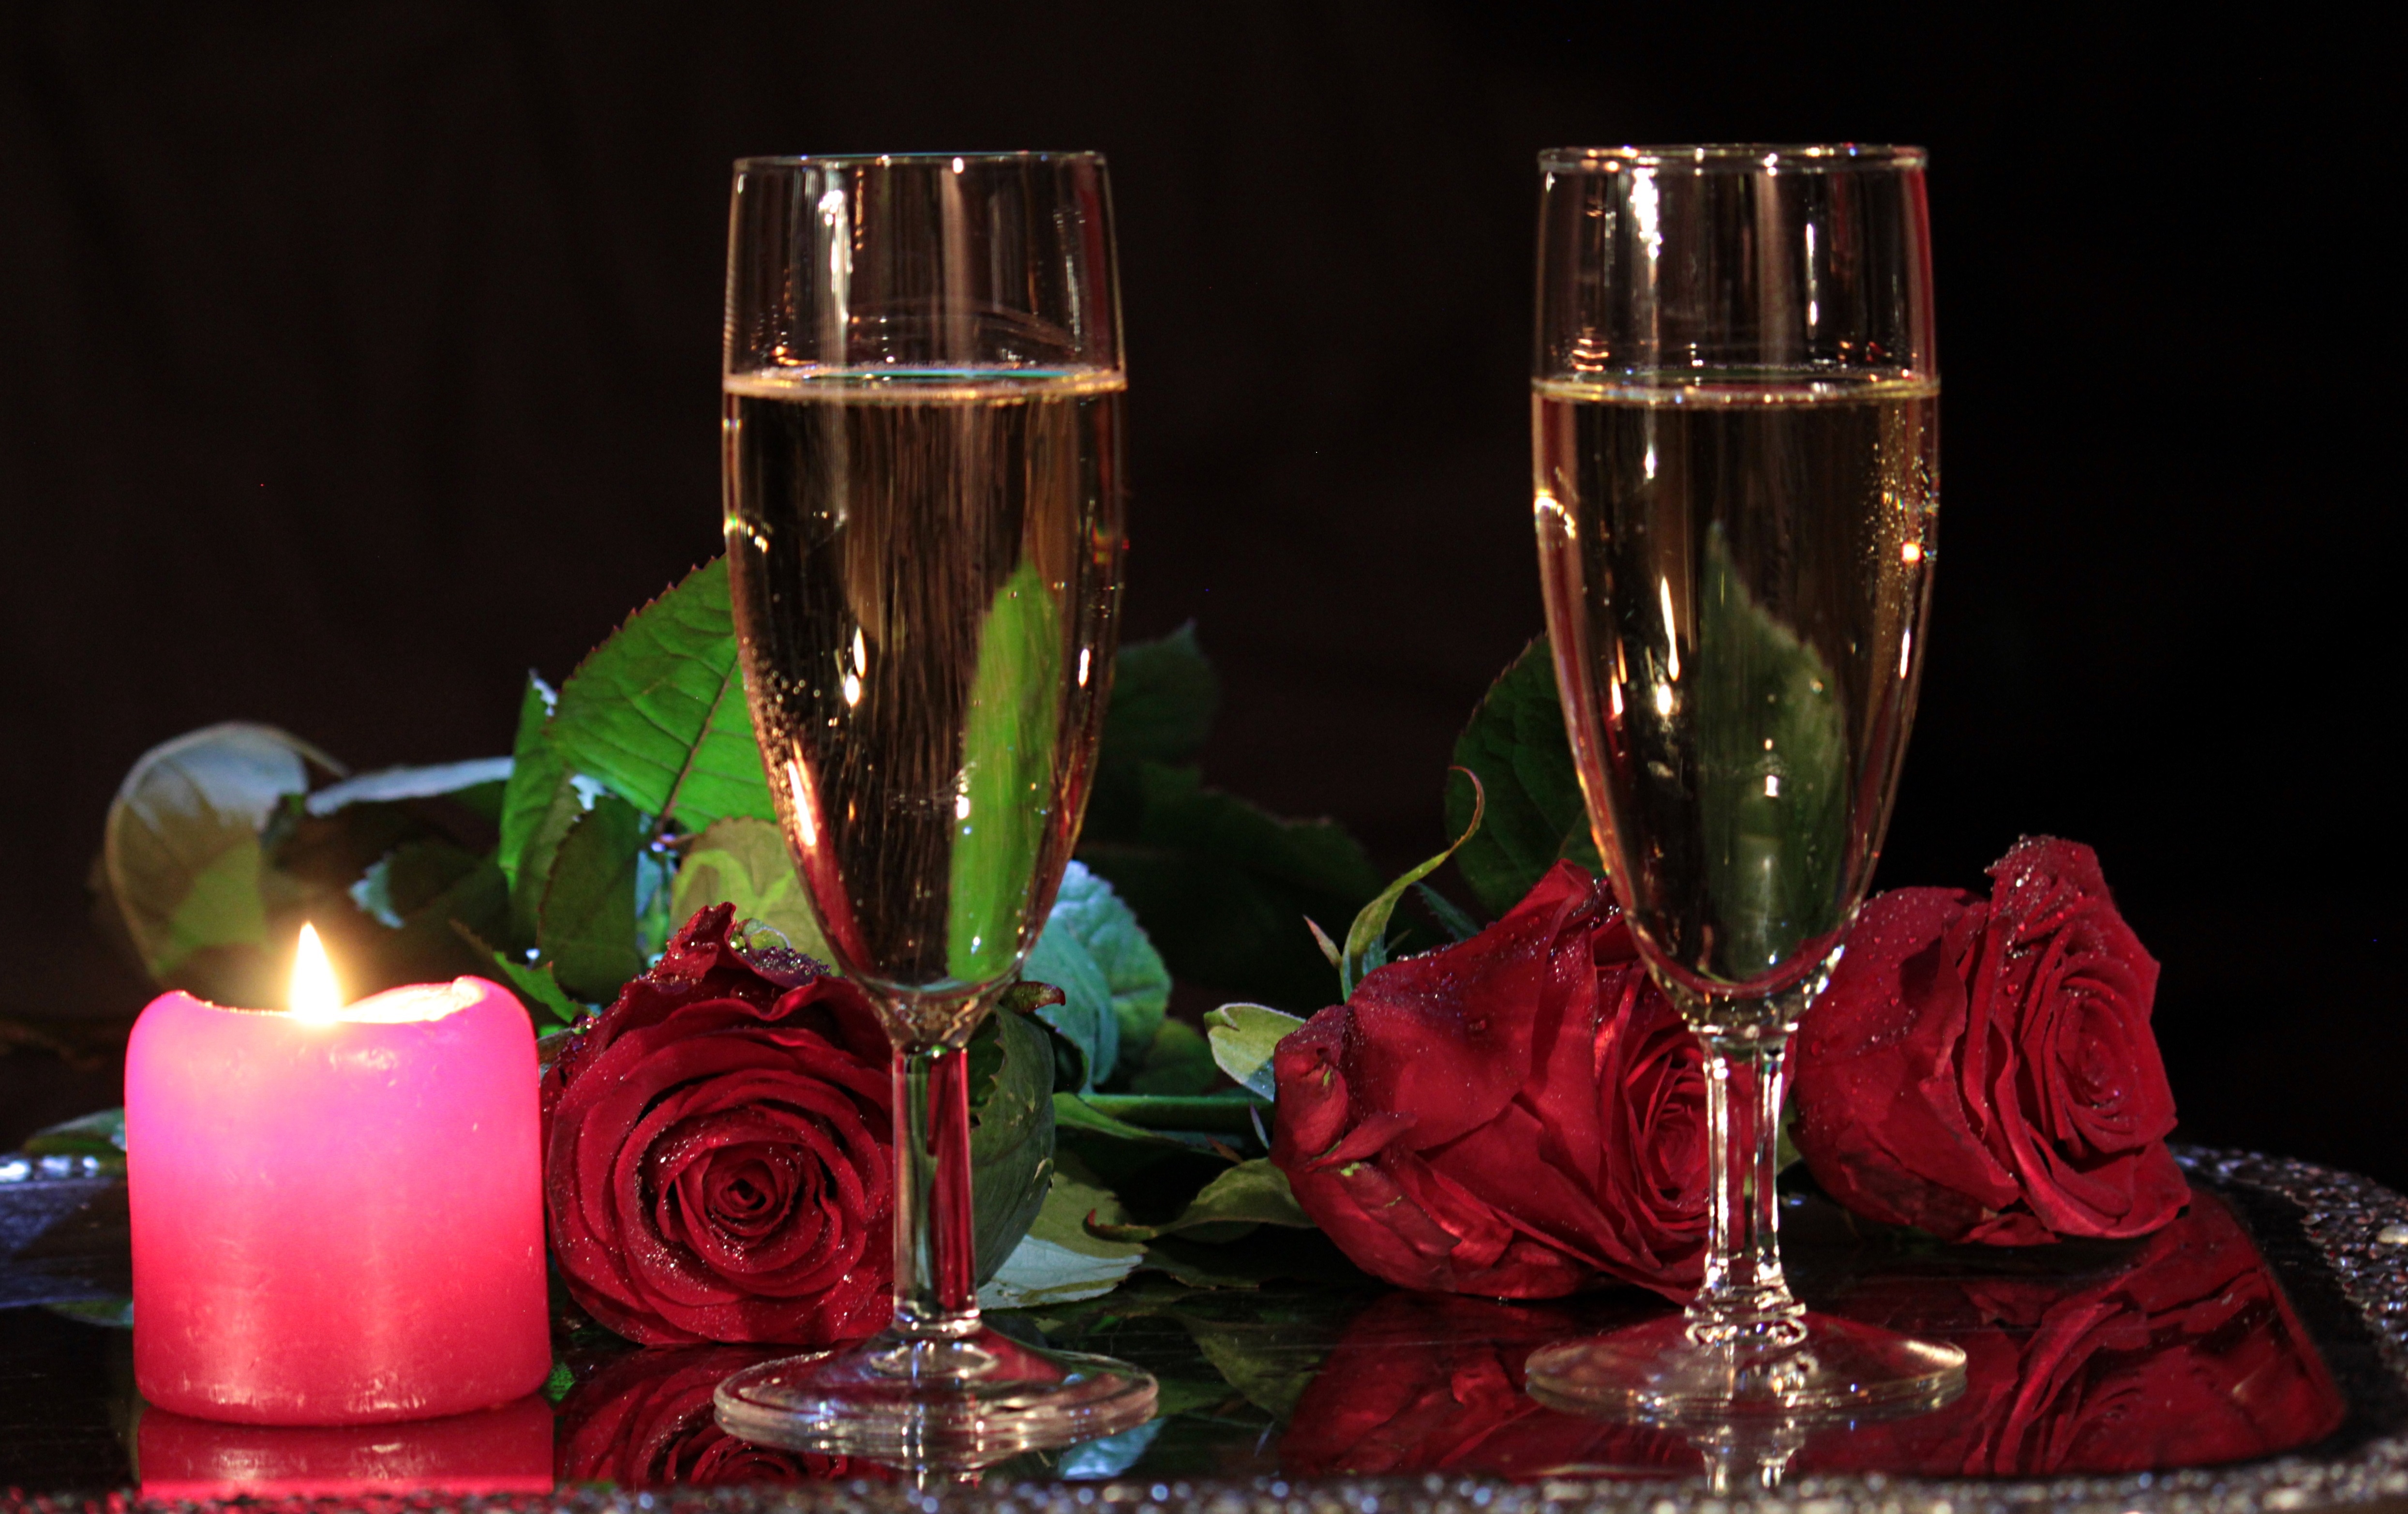
wine, flower, glass, evening, red, drink, bottle, candle, lighting, temptation, still life, wine bottle, wine glass, roses, champagne, still life photography, centrepiece, drinkware, bakaly